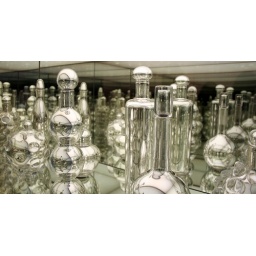
Glass bottles in a mirrored box